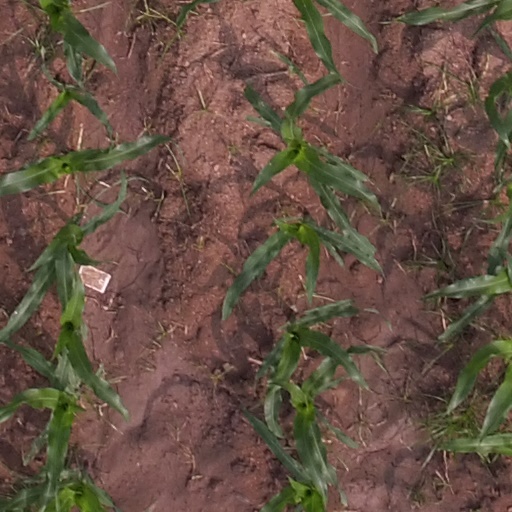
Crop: maize; corn